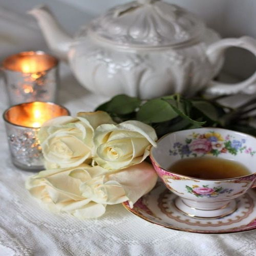
the flowers of late winter and early spring occupy places in our hearts well out of proportion to their size . person